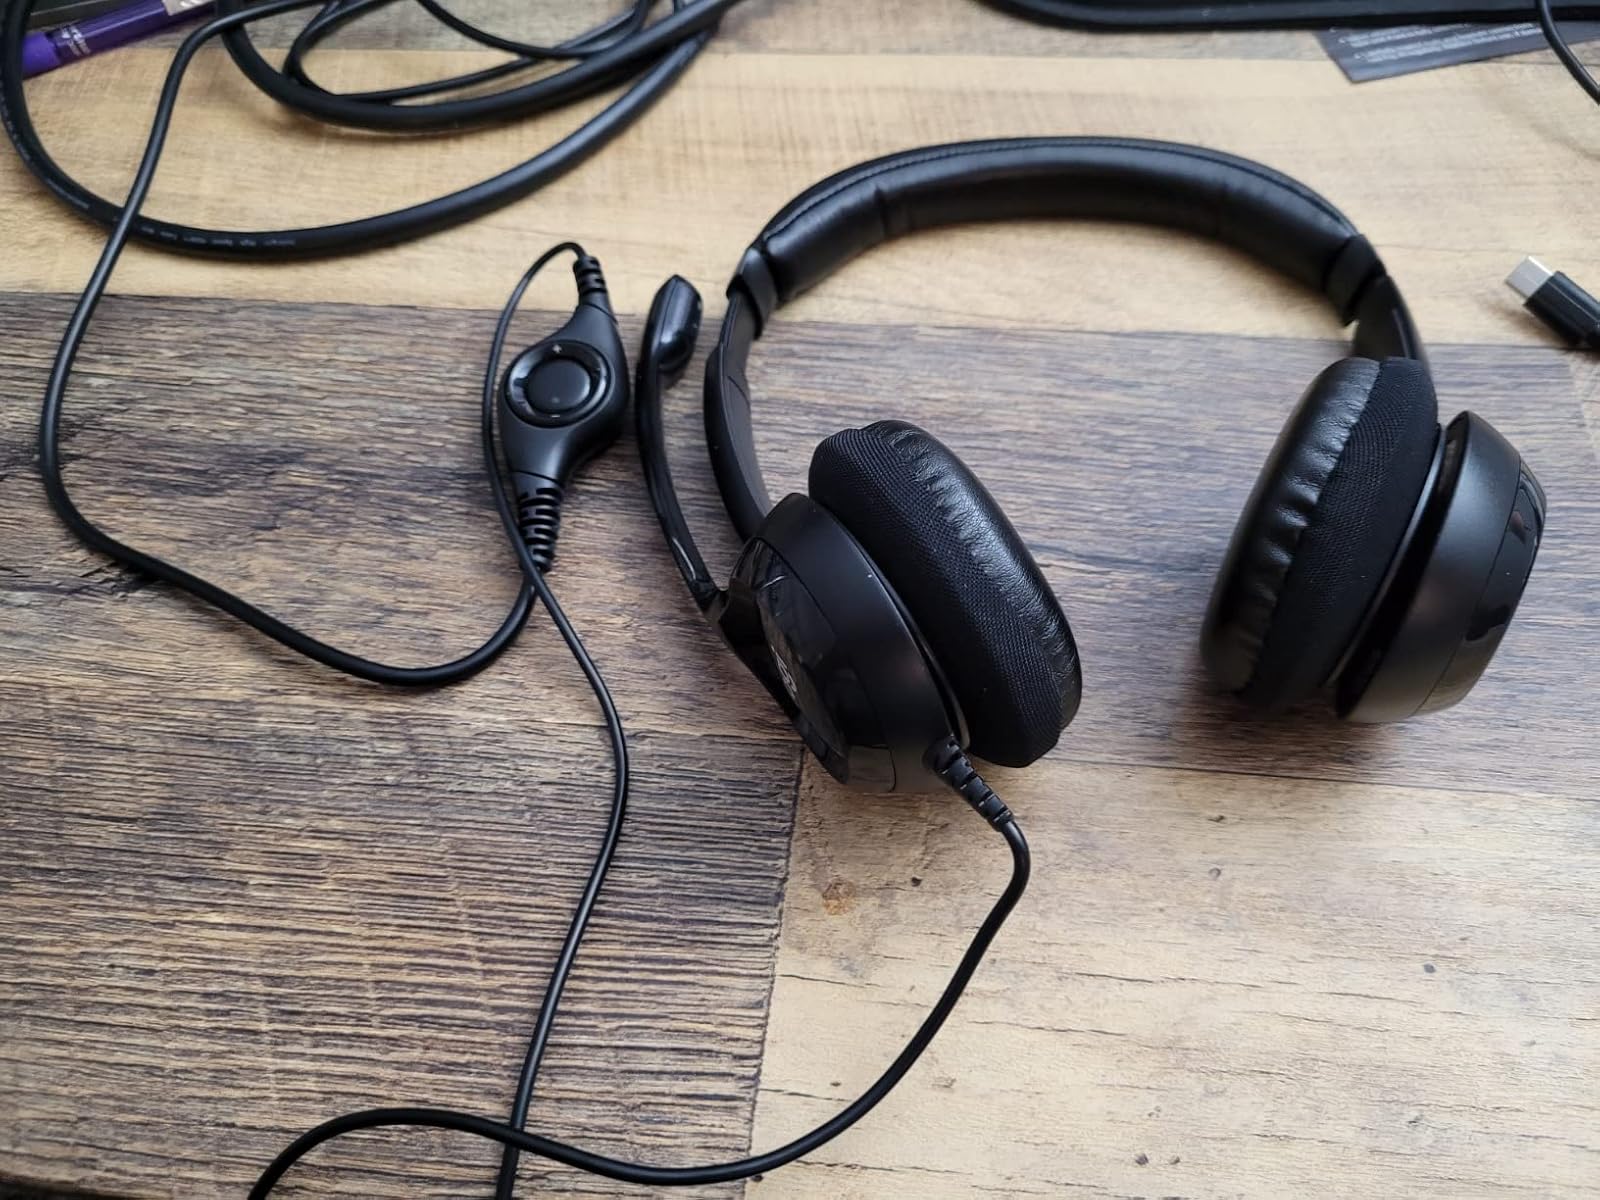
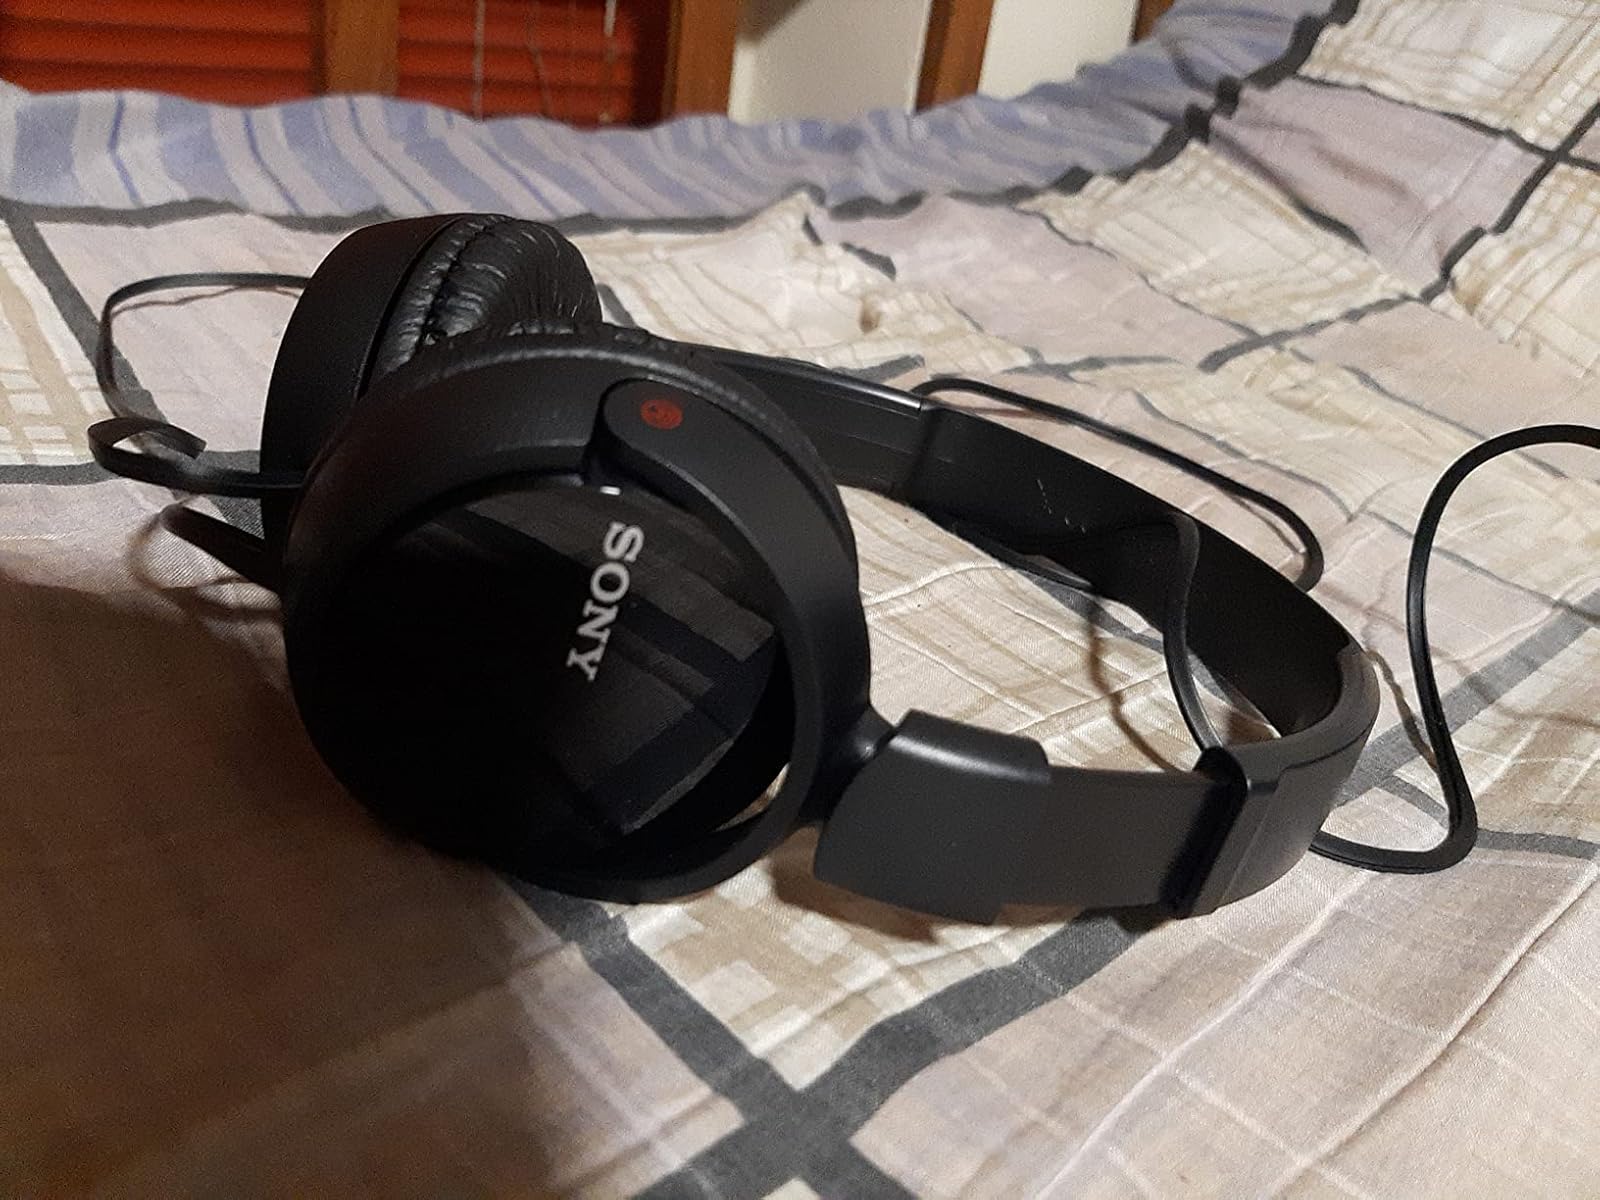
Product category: headphones
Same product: no